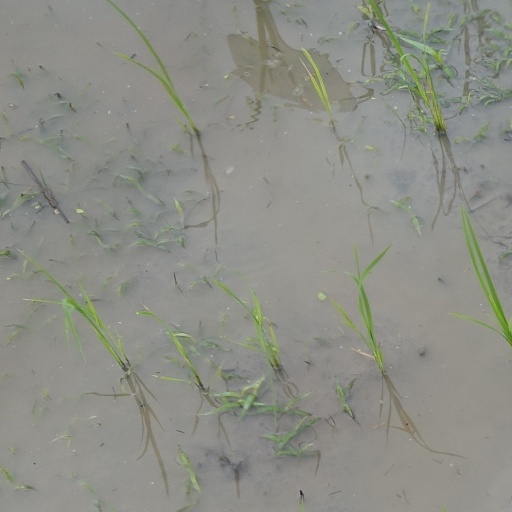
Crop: rice